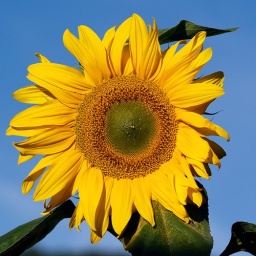
A golden sunflower in my garden.